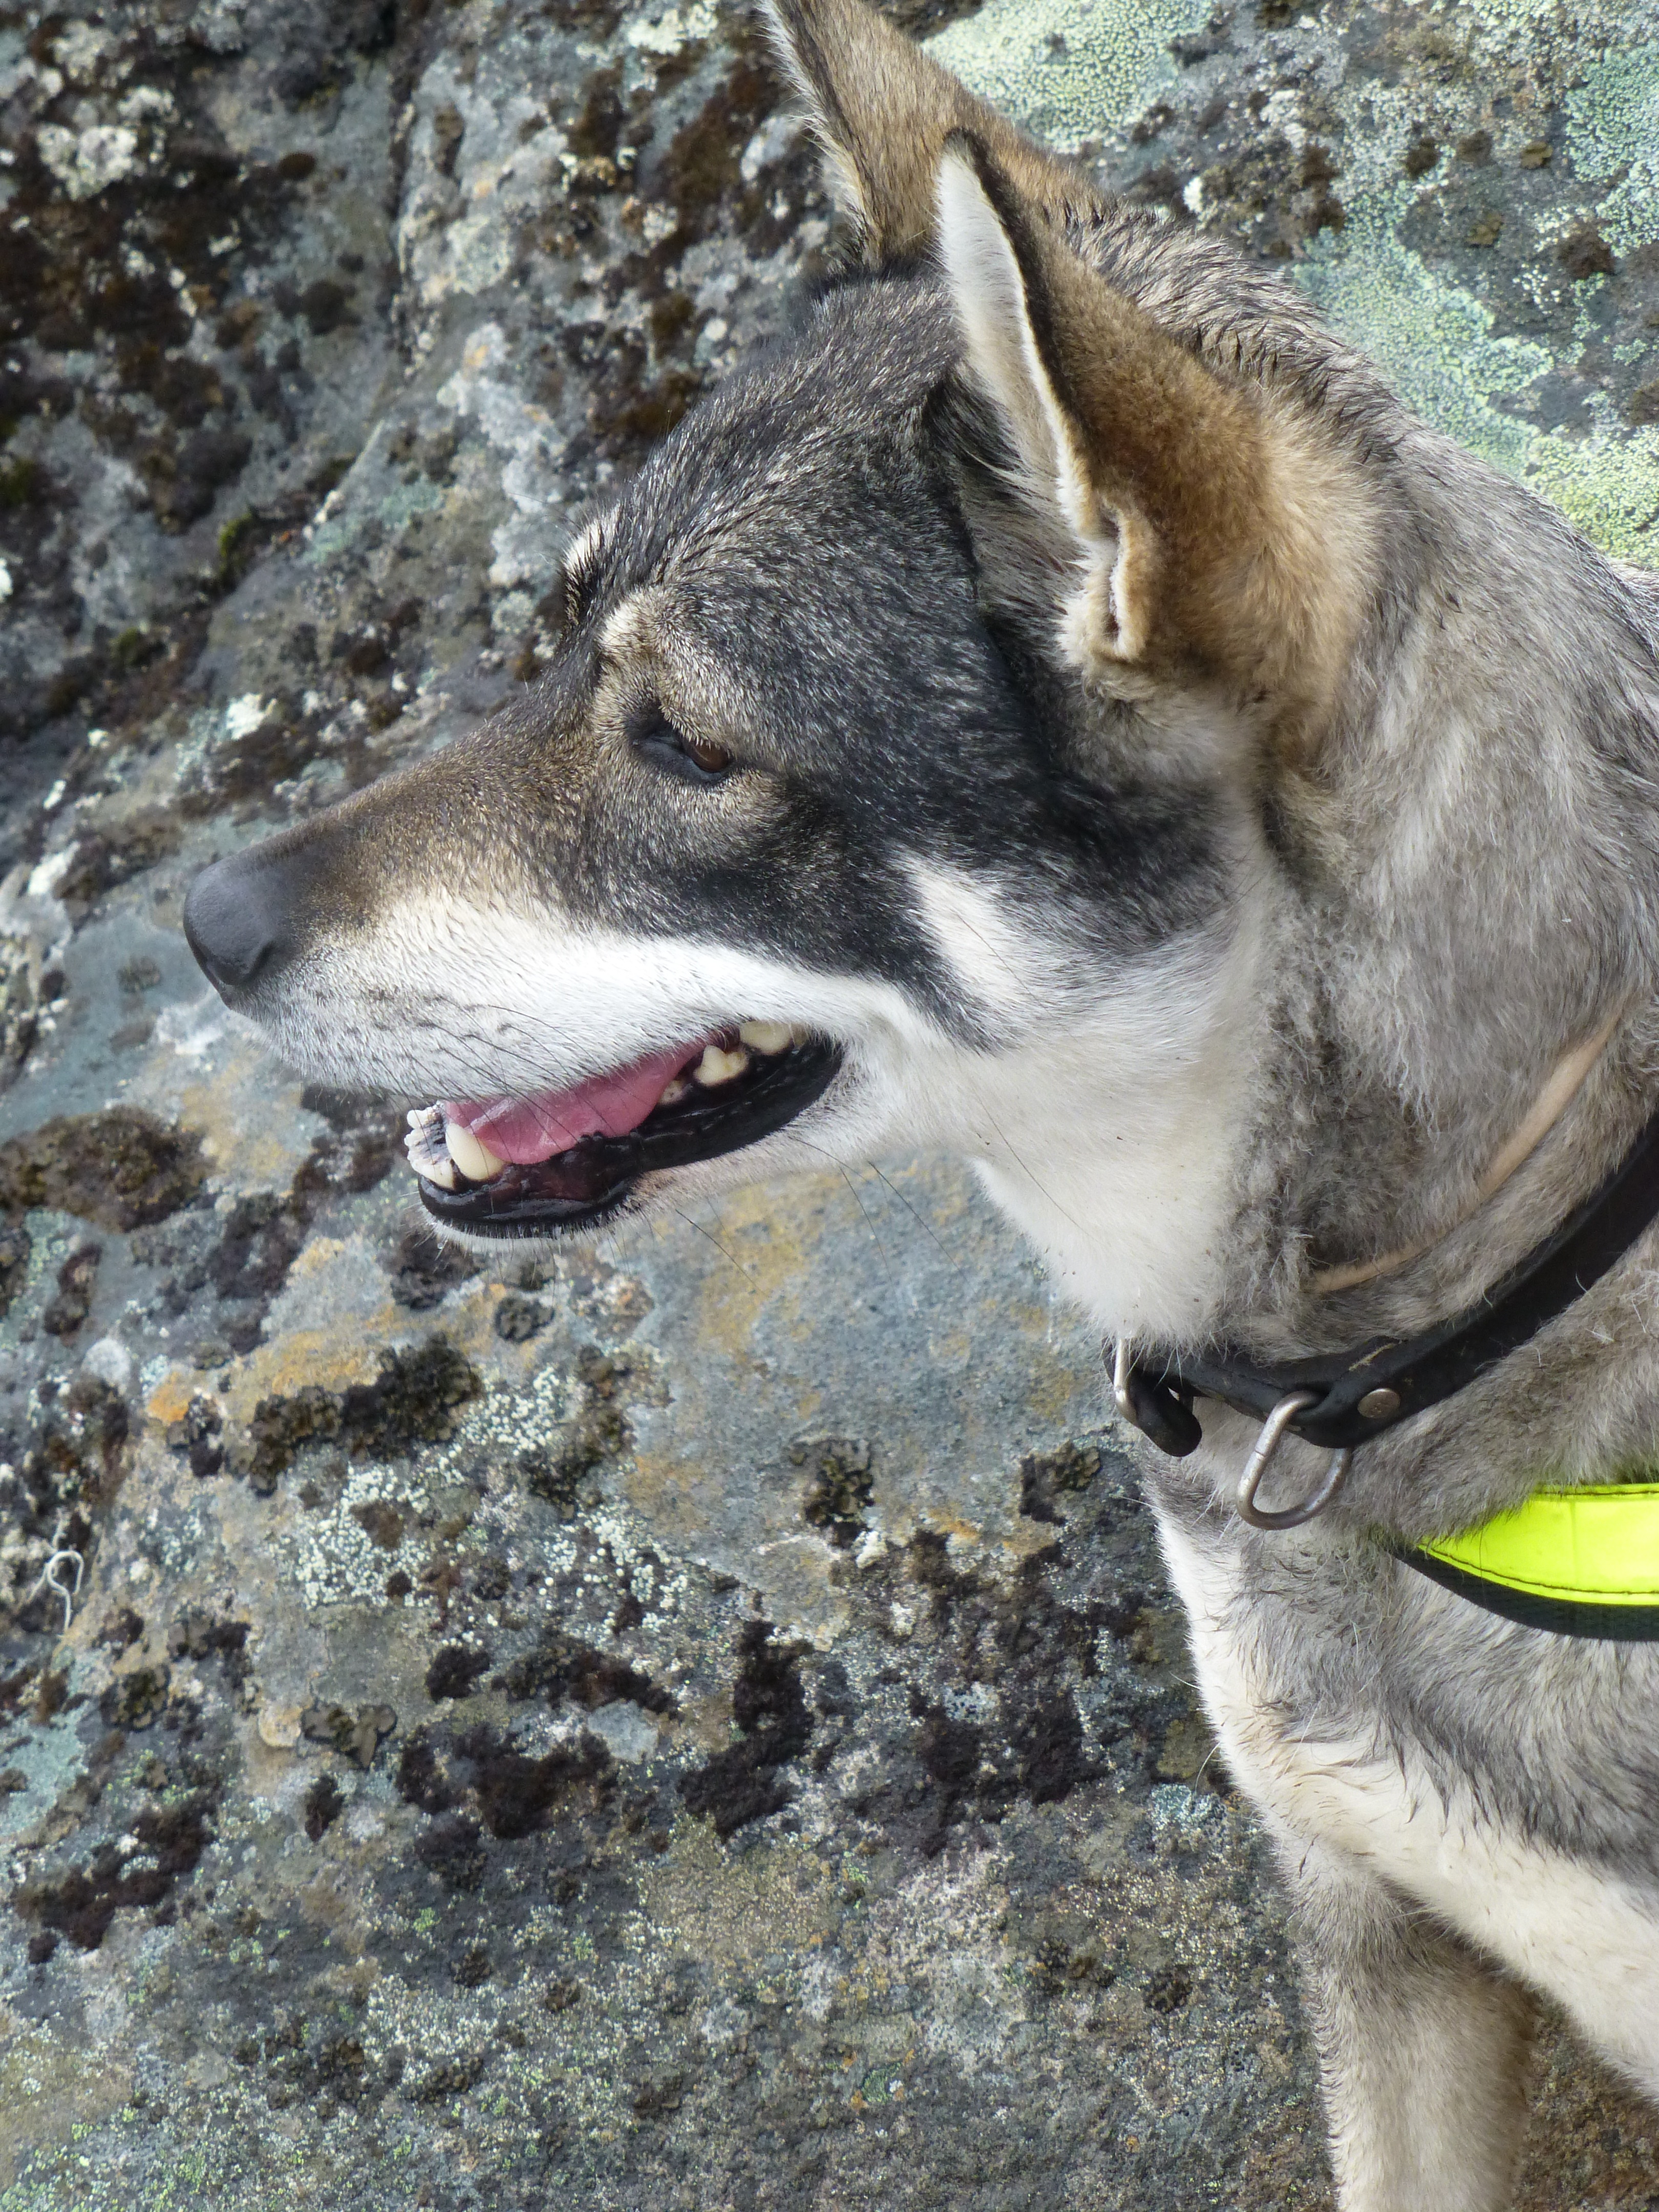
mountain, dog, mammal, wolf, vertebrate, norway, sled dog, siberian husky, shikoku, street dog, dog like mammal, saarloos wolfdog, wolfdog, czechoslovakian wolfdog, dog breed group, greenland dog, east siberian laika, west siberian laika, j mthund, norwegian elkhound